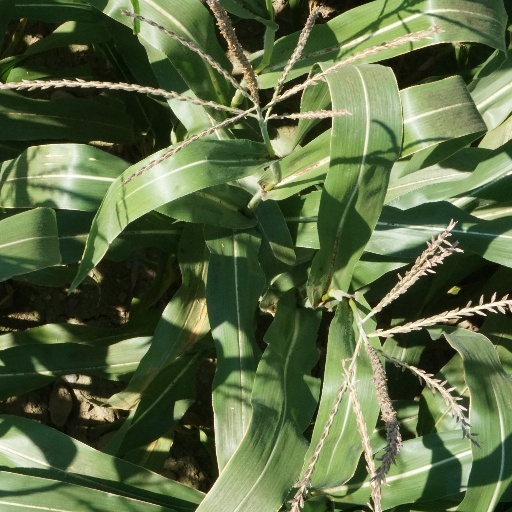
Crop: maize; corn